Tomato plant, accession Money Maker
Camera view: tilt-top (135 deg); turntable rotation: 240 degrees
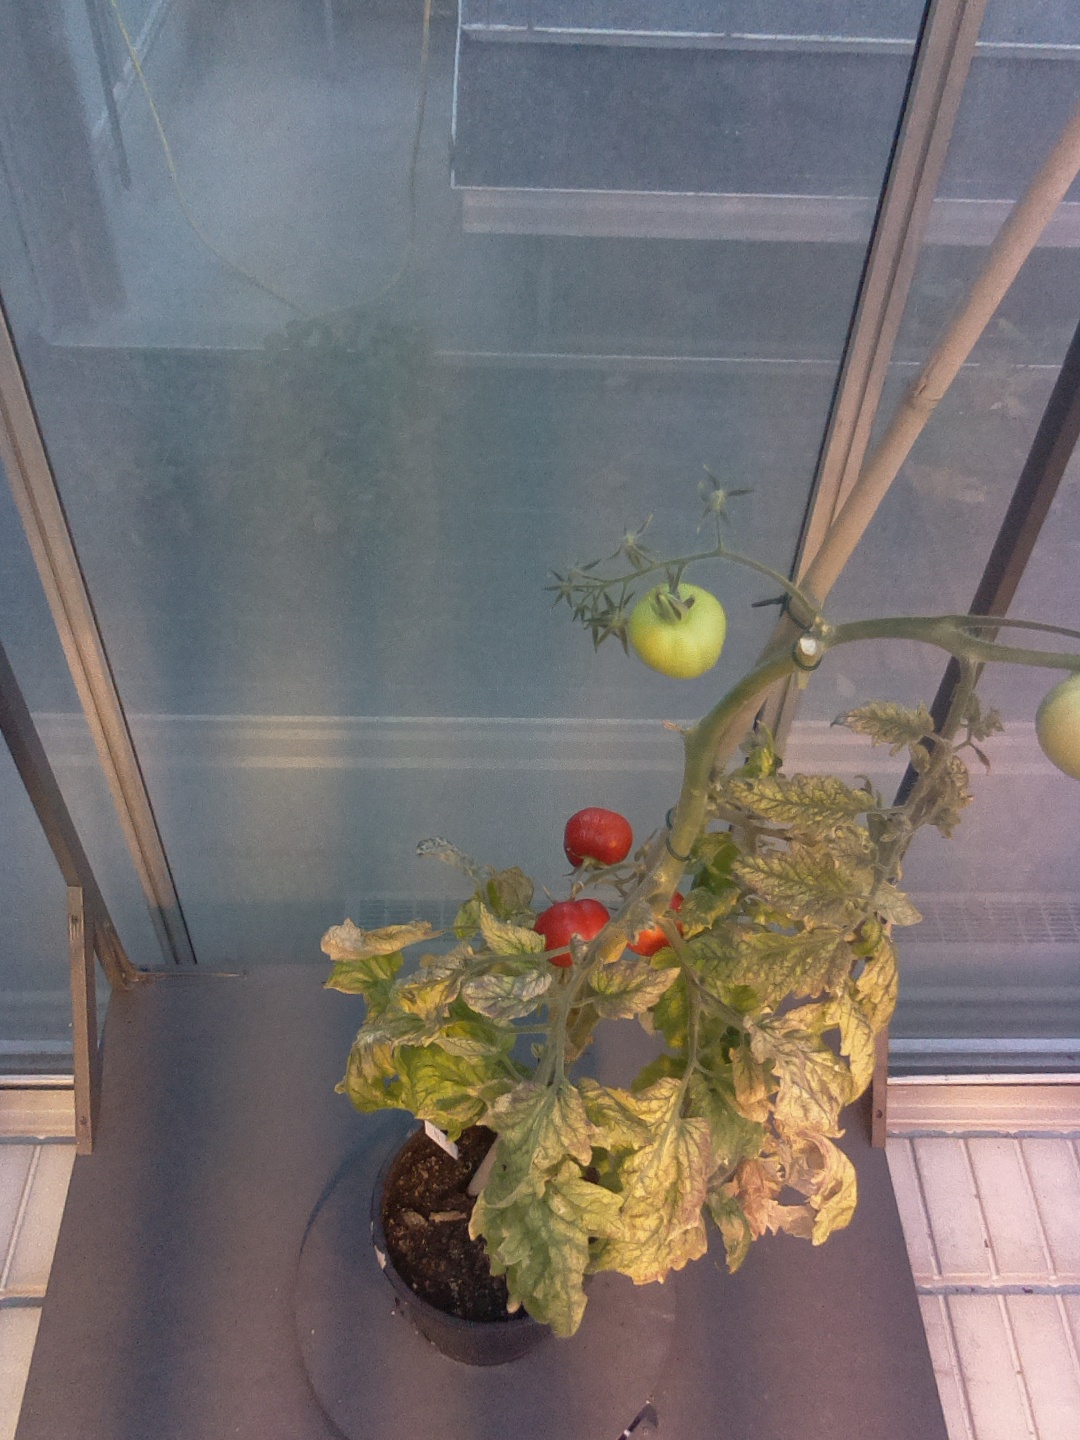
BBCH growth stage 83: 30%-40% of fruits show typical fully ripe color